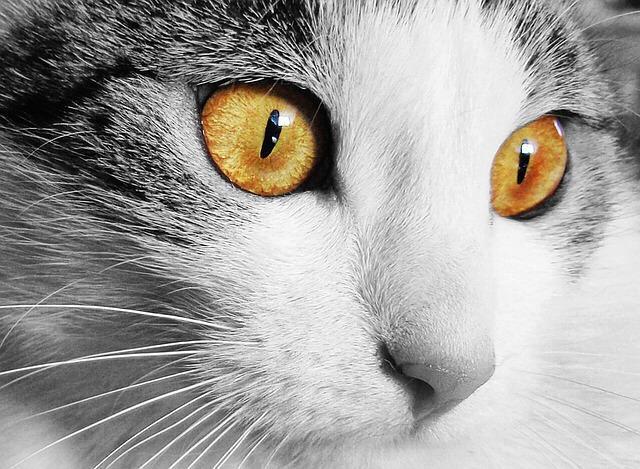
cat